Montacute House

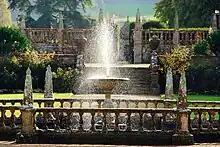
Jacobean style fountain in the sunken garden

A notable feature of the house is the second-floor Long Gallery, spanning the entire top floor of the house; it is the longest surviving long gallery in England. The gallery is lit by a continuous wall of glass on its eastern side while its length is extended by oriel windows at each end, which from the exterior appear to cling perilously to the wall, supported only by a small corbel to the masonry.